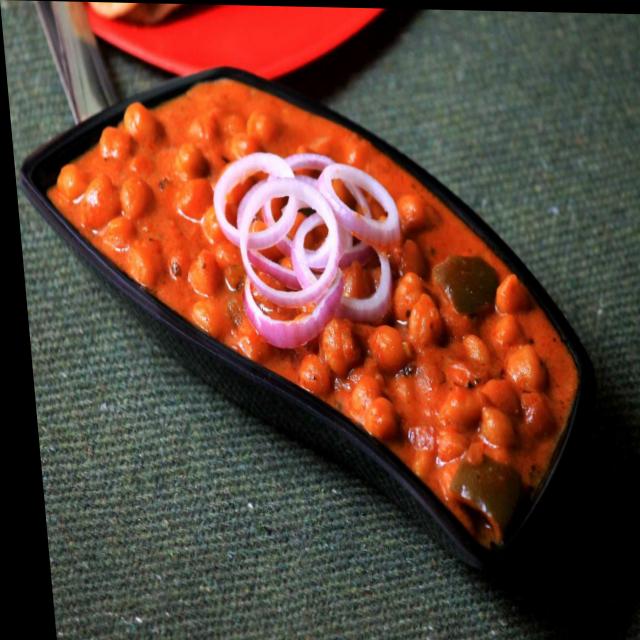
Dish: chole